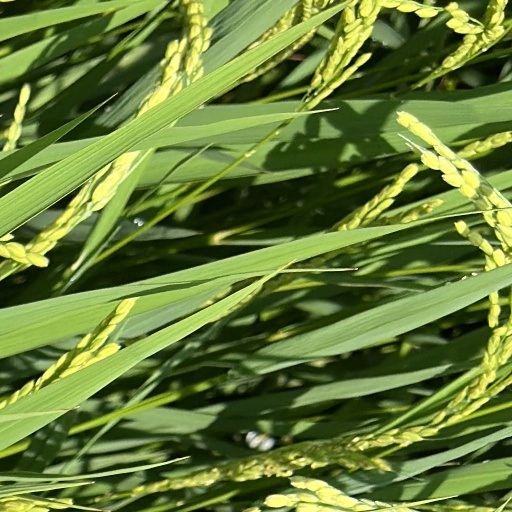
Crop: rice